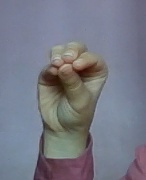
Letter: ha